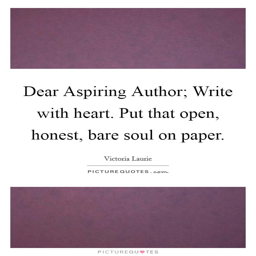
dear aspiring author ; write with heart .